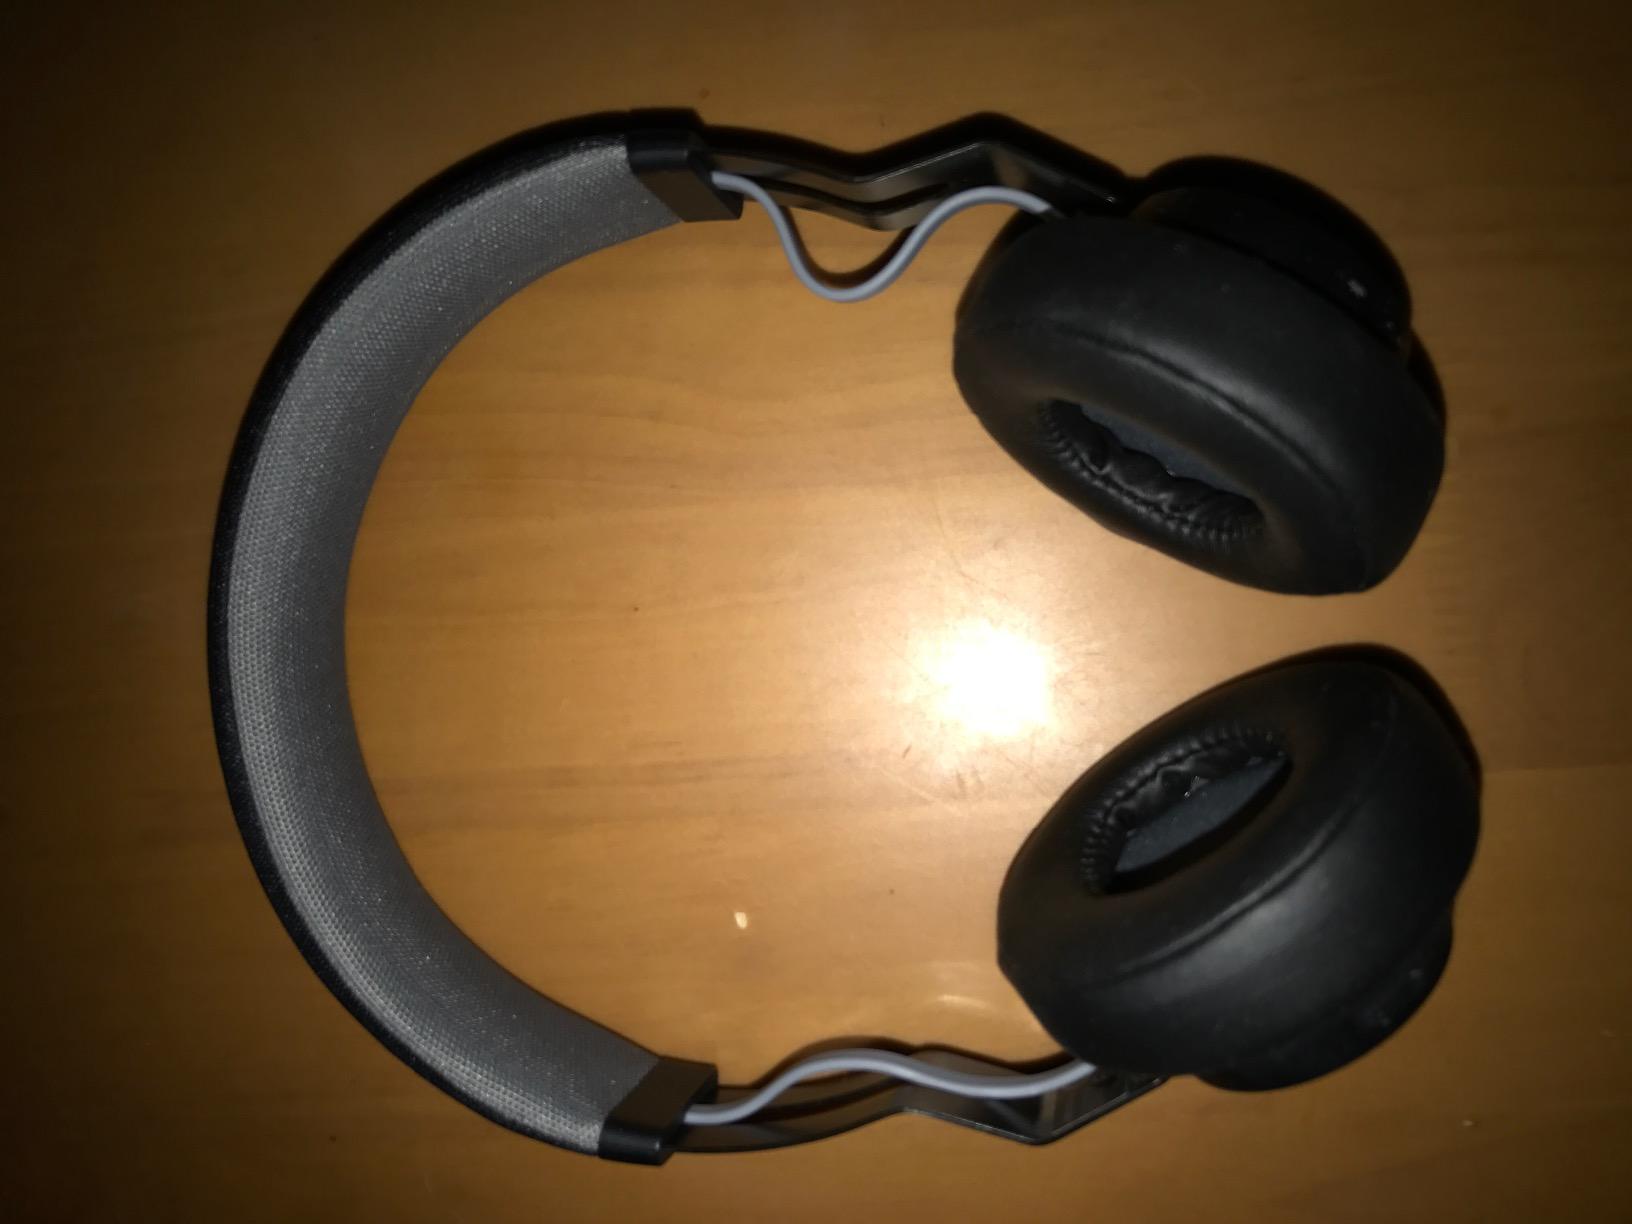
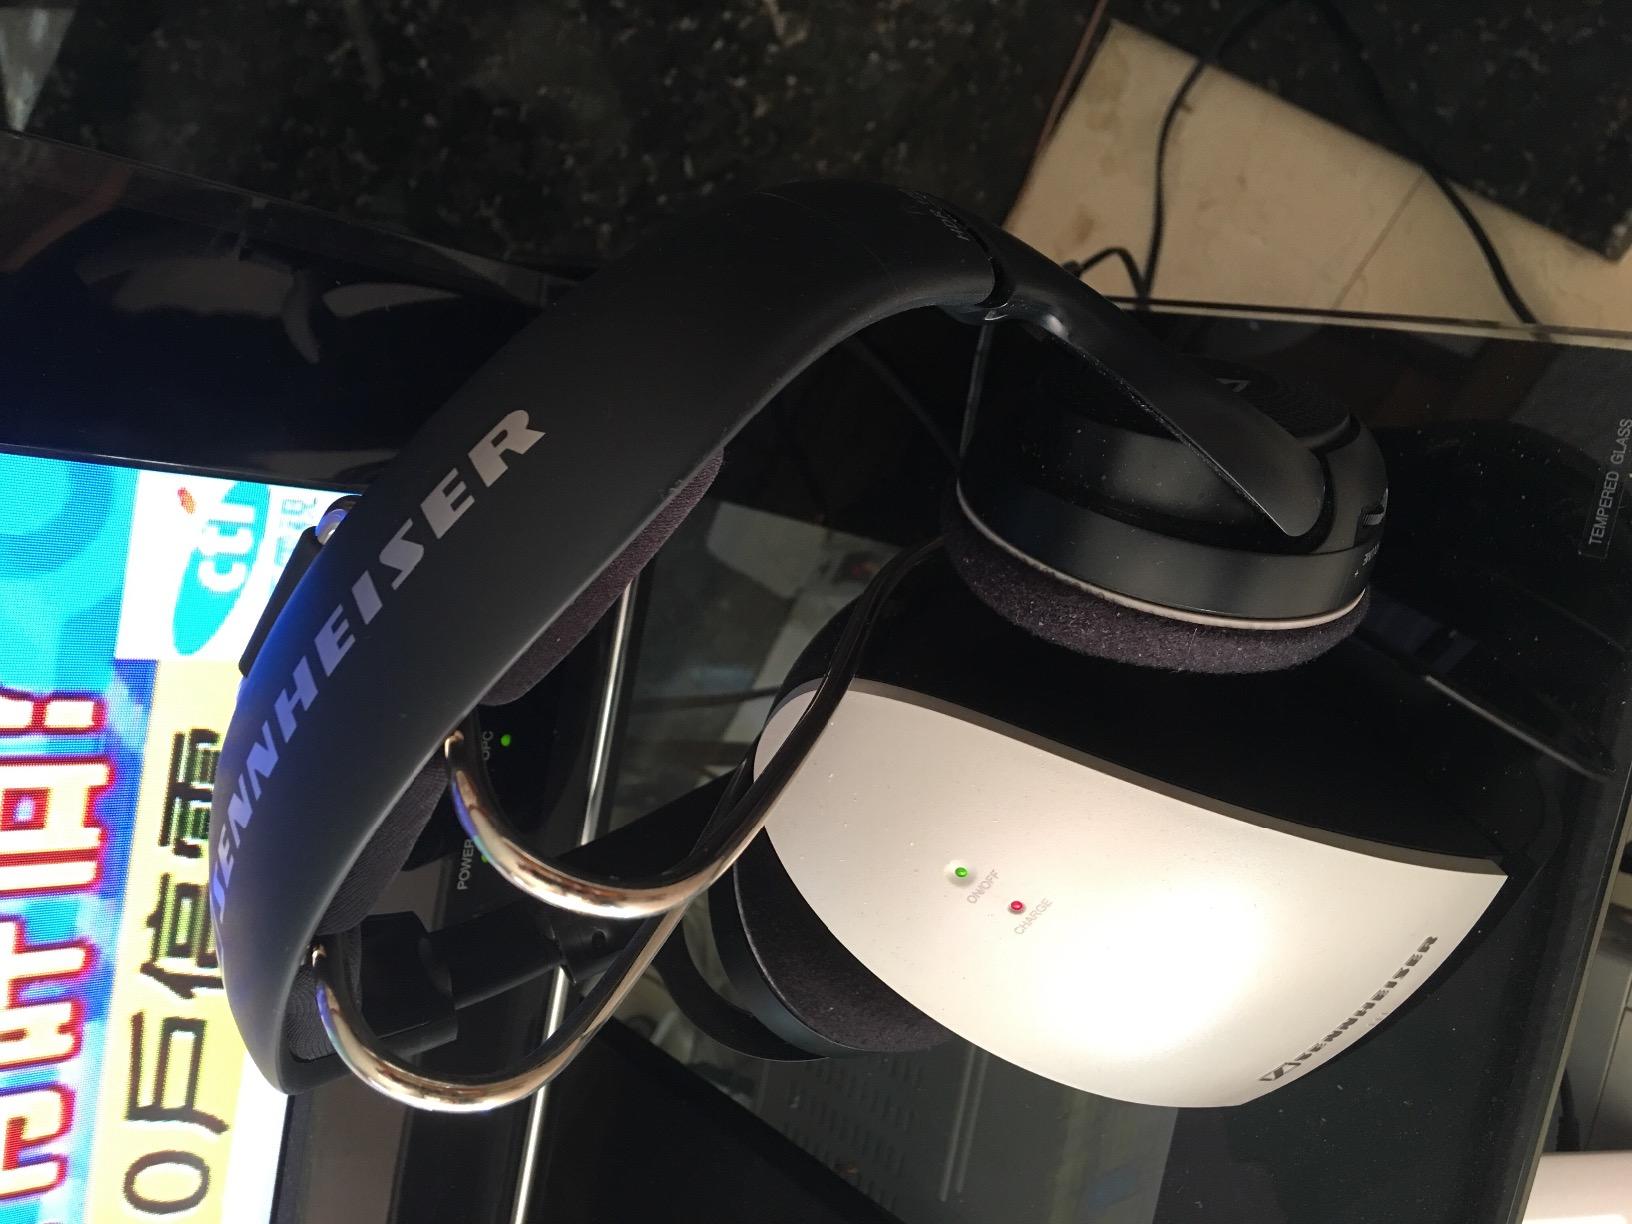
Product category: headphones
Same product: no